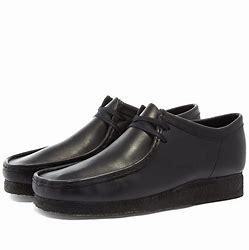
Brand: Clarks
Model: Originals Clarks Originals Wallabee